Lokta paper

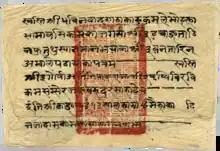
A letter from Tibetan Governor to a Nepalese official written on lokta paper

Lokta paper, also known as Nepali kagaj or Nepali paper, is a wildcrafted, handmade artisan paper indigenous to Nepal. It is made from the bark of two of the species of the shrub "Daphne". The paper was used historically in Nepal for religious scriptures and government documents. In modern day, the paper is used to make notebooks, religious scriptures, arts, painting canvas and for some of the government documents.